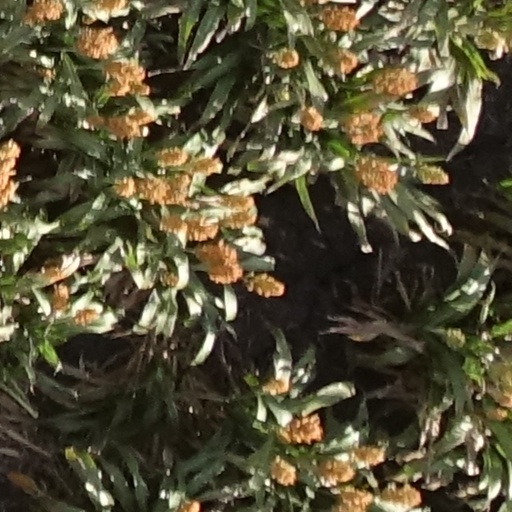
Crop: sorghum